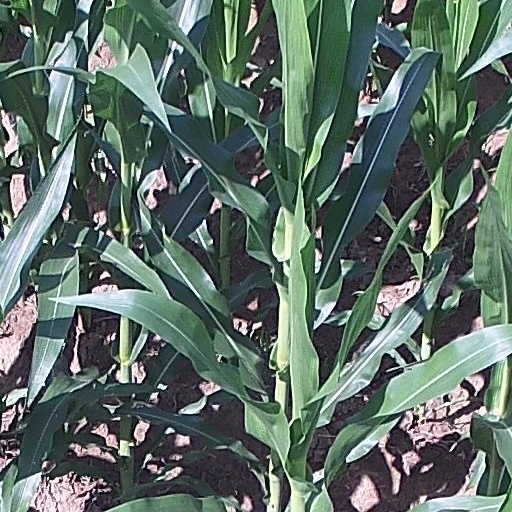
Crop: maize; corn